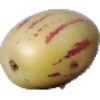
Label: pepino